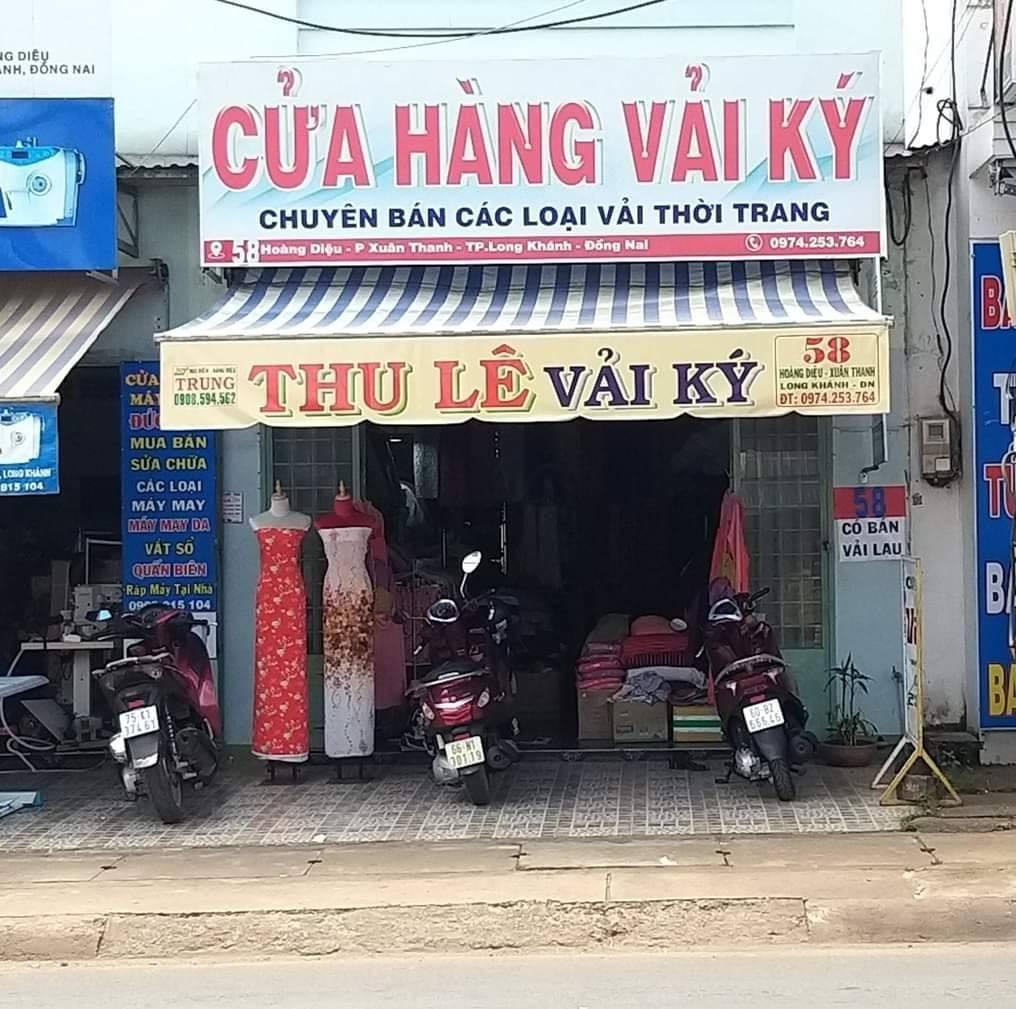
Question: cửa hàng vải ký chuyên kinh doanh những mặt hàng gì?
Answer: chuyên bán các loại vải thời trang